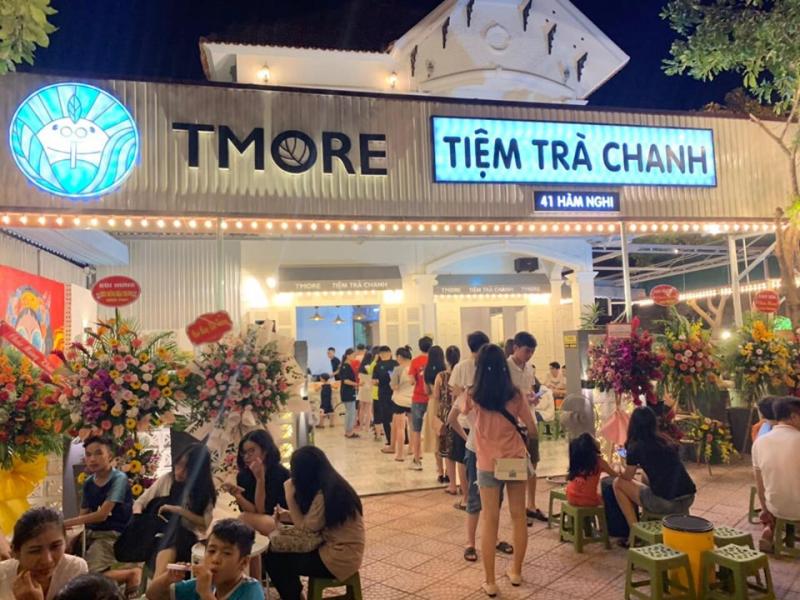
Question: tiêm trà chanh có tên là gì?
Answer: tên là tmore